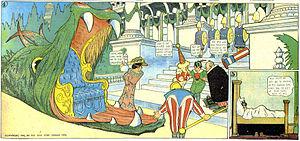
Little Nemo, est un court métrage d'animation muet américain réalisé par le dessinateur américain Winsor McCay et sorti en 1911. Il est aussi titré Winsor McCay, the Famous Cartoonist of the N.Y. Herald and His Moving Comics ou encore Le dernier cri des dessins animés. Ce premier film de McCay, qui est l'un des premiers films d'animation, représente des personnages de sa bande dessinée Little Nemo in Slumberland. Il se distingue des expériences réalisées jusque lors par les pionniers du genre au niveau de l'animation expressive des personnages.